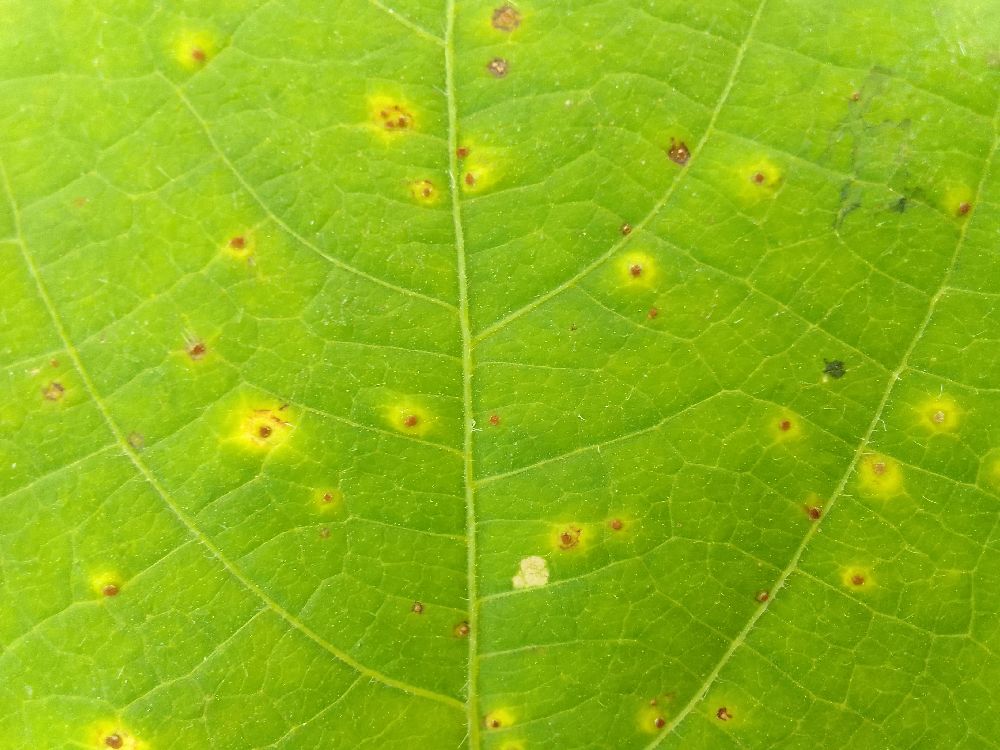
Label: rust